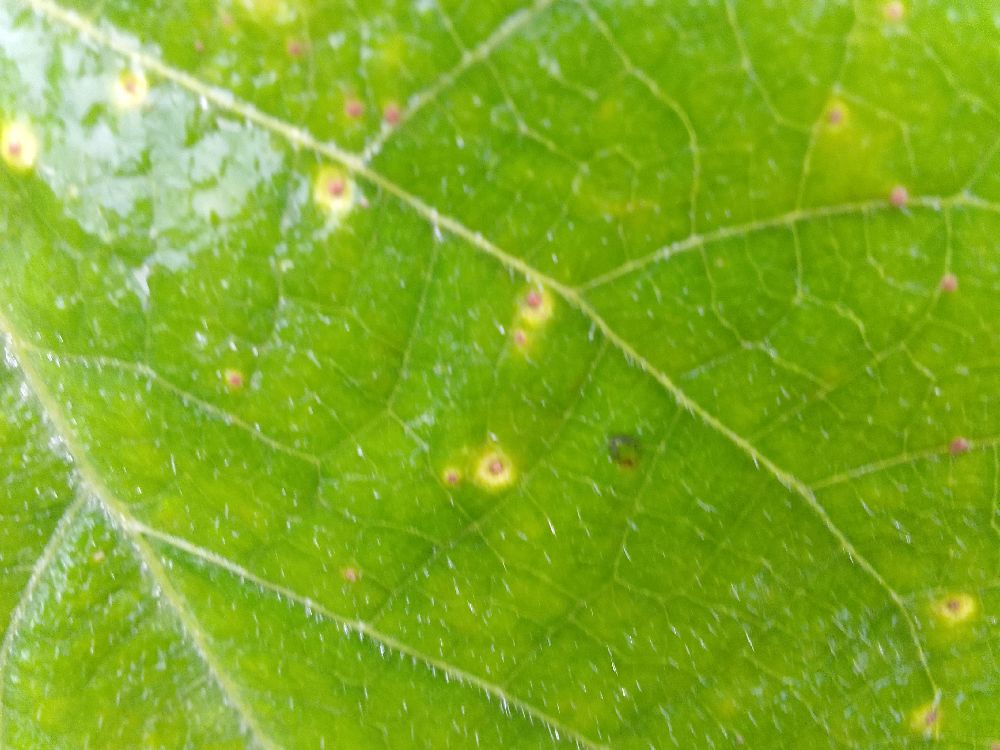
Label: rust